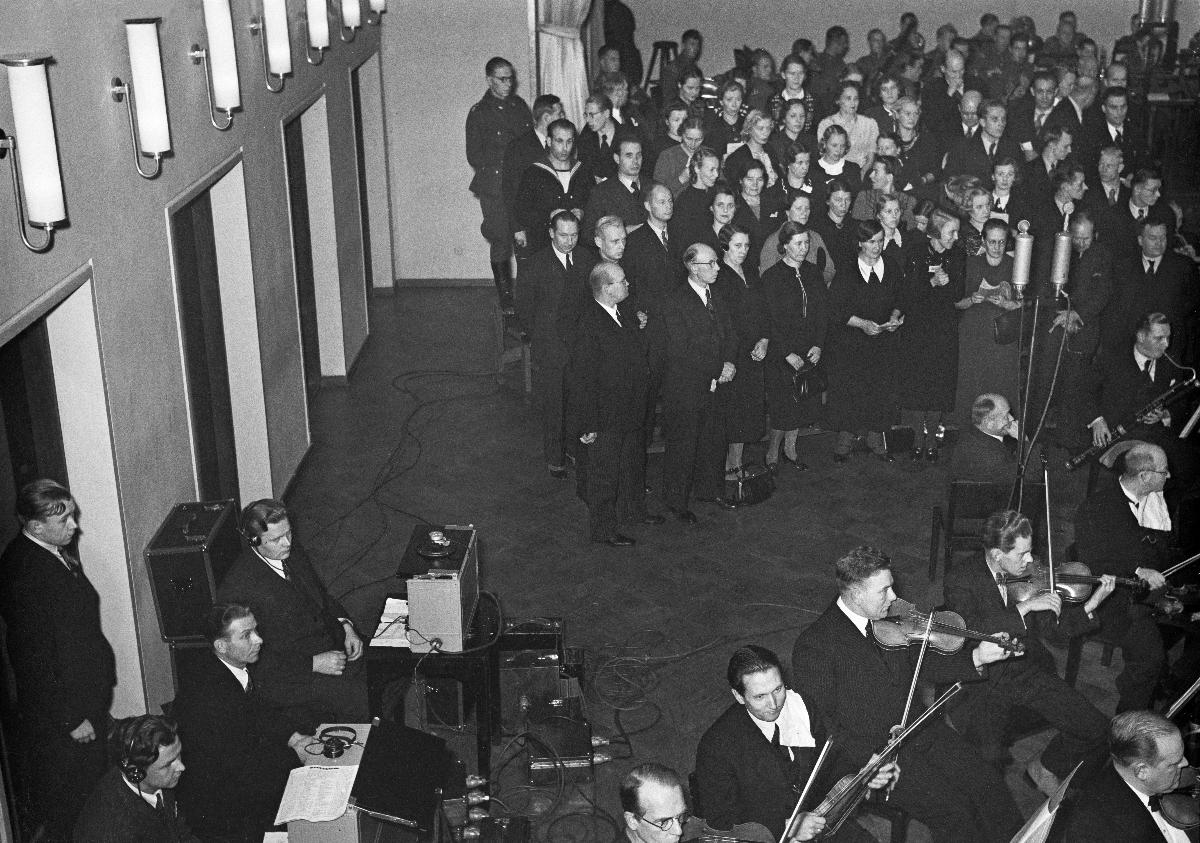
Radiokonserttilähetys maailmalle
Radiokonsertsändning till världen; Radio Concert Broadcast to the World
sisällön kuvaus: Radiokonserttilähetys maailmalle 1939. Radio-orkesterin esittämä Jean Sibeliuksen Finlandia lähetettiin suorana lähetyksenä Ruotsiin, Norjaan, Tanskaan, Englantiin, Saksaan, Viroon, Unkariin, Sveitsiin ja Italiaan 29.10.1939. Kansalliskuoro esitti Fredrik Paciuksen Suomen laulun. content description: Radio Concert Broadcast to the World 1939. Finlandia by Jean Sibelius was performed by the Finnish Radio Orchestra and broadcasted directly to Sweden, Norway, Denmark, England, Germany, Estonia, Hungary, Switzerland and Italy 29.10.1939. The National Choir performed Suomi's Song by Fredrik Pacius. innehållsbeskrivning: Radiokonsertsändning till världen 1939. Jean Sibelius Finlandia uppförd av radioorkestern sändes som direkt sändning till Sverige, Norge, Danmark, England, Tyskland, Estland, Ungern, Schweiz och Italien 29.10.1939. Nationalkören uppförde Fredrik Pacius Suomis sång.
Kuvaaja: Sundström, Hugo, kuvaaja
Vuosi: 1939
Paikka: Suomi, Uusimaa, Helsinki
Aiheet: HBL; musiikki; konsertit; radio (joukkoviestimet); music; concerts; radio (mass media); radio; radio broadcast; musik; konserter (framträdanden); radio (massmedier); konserter; radiosändningar